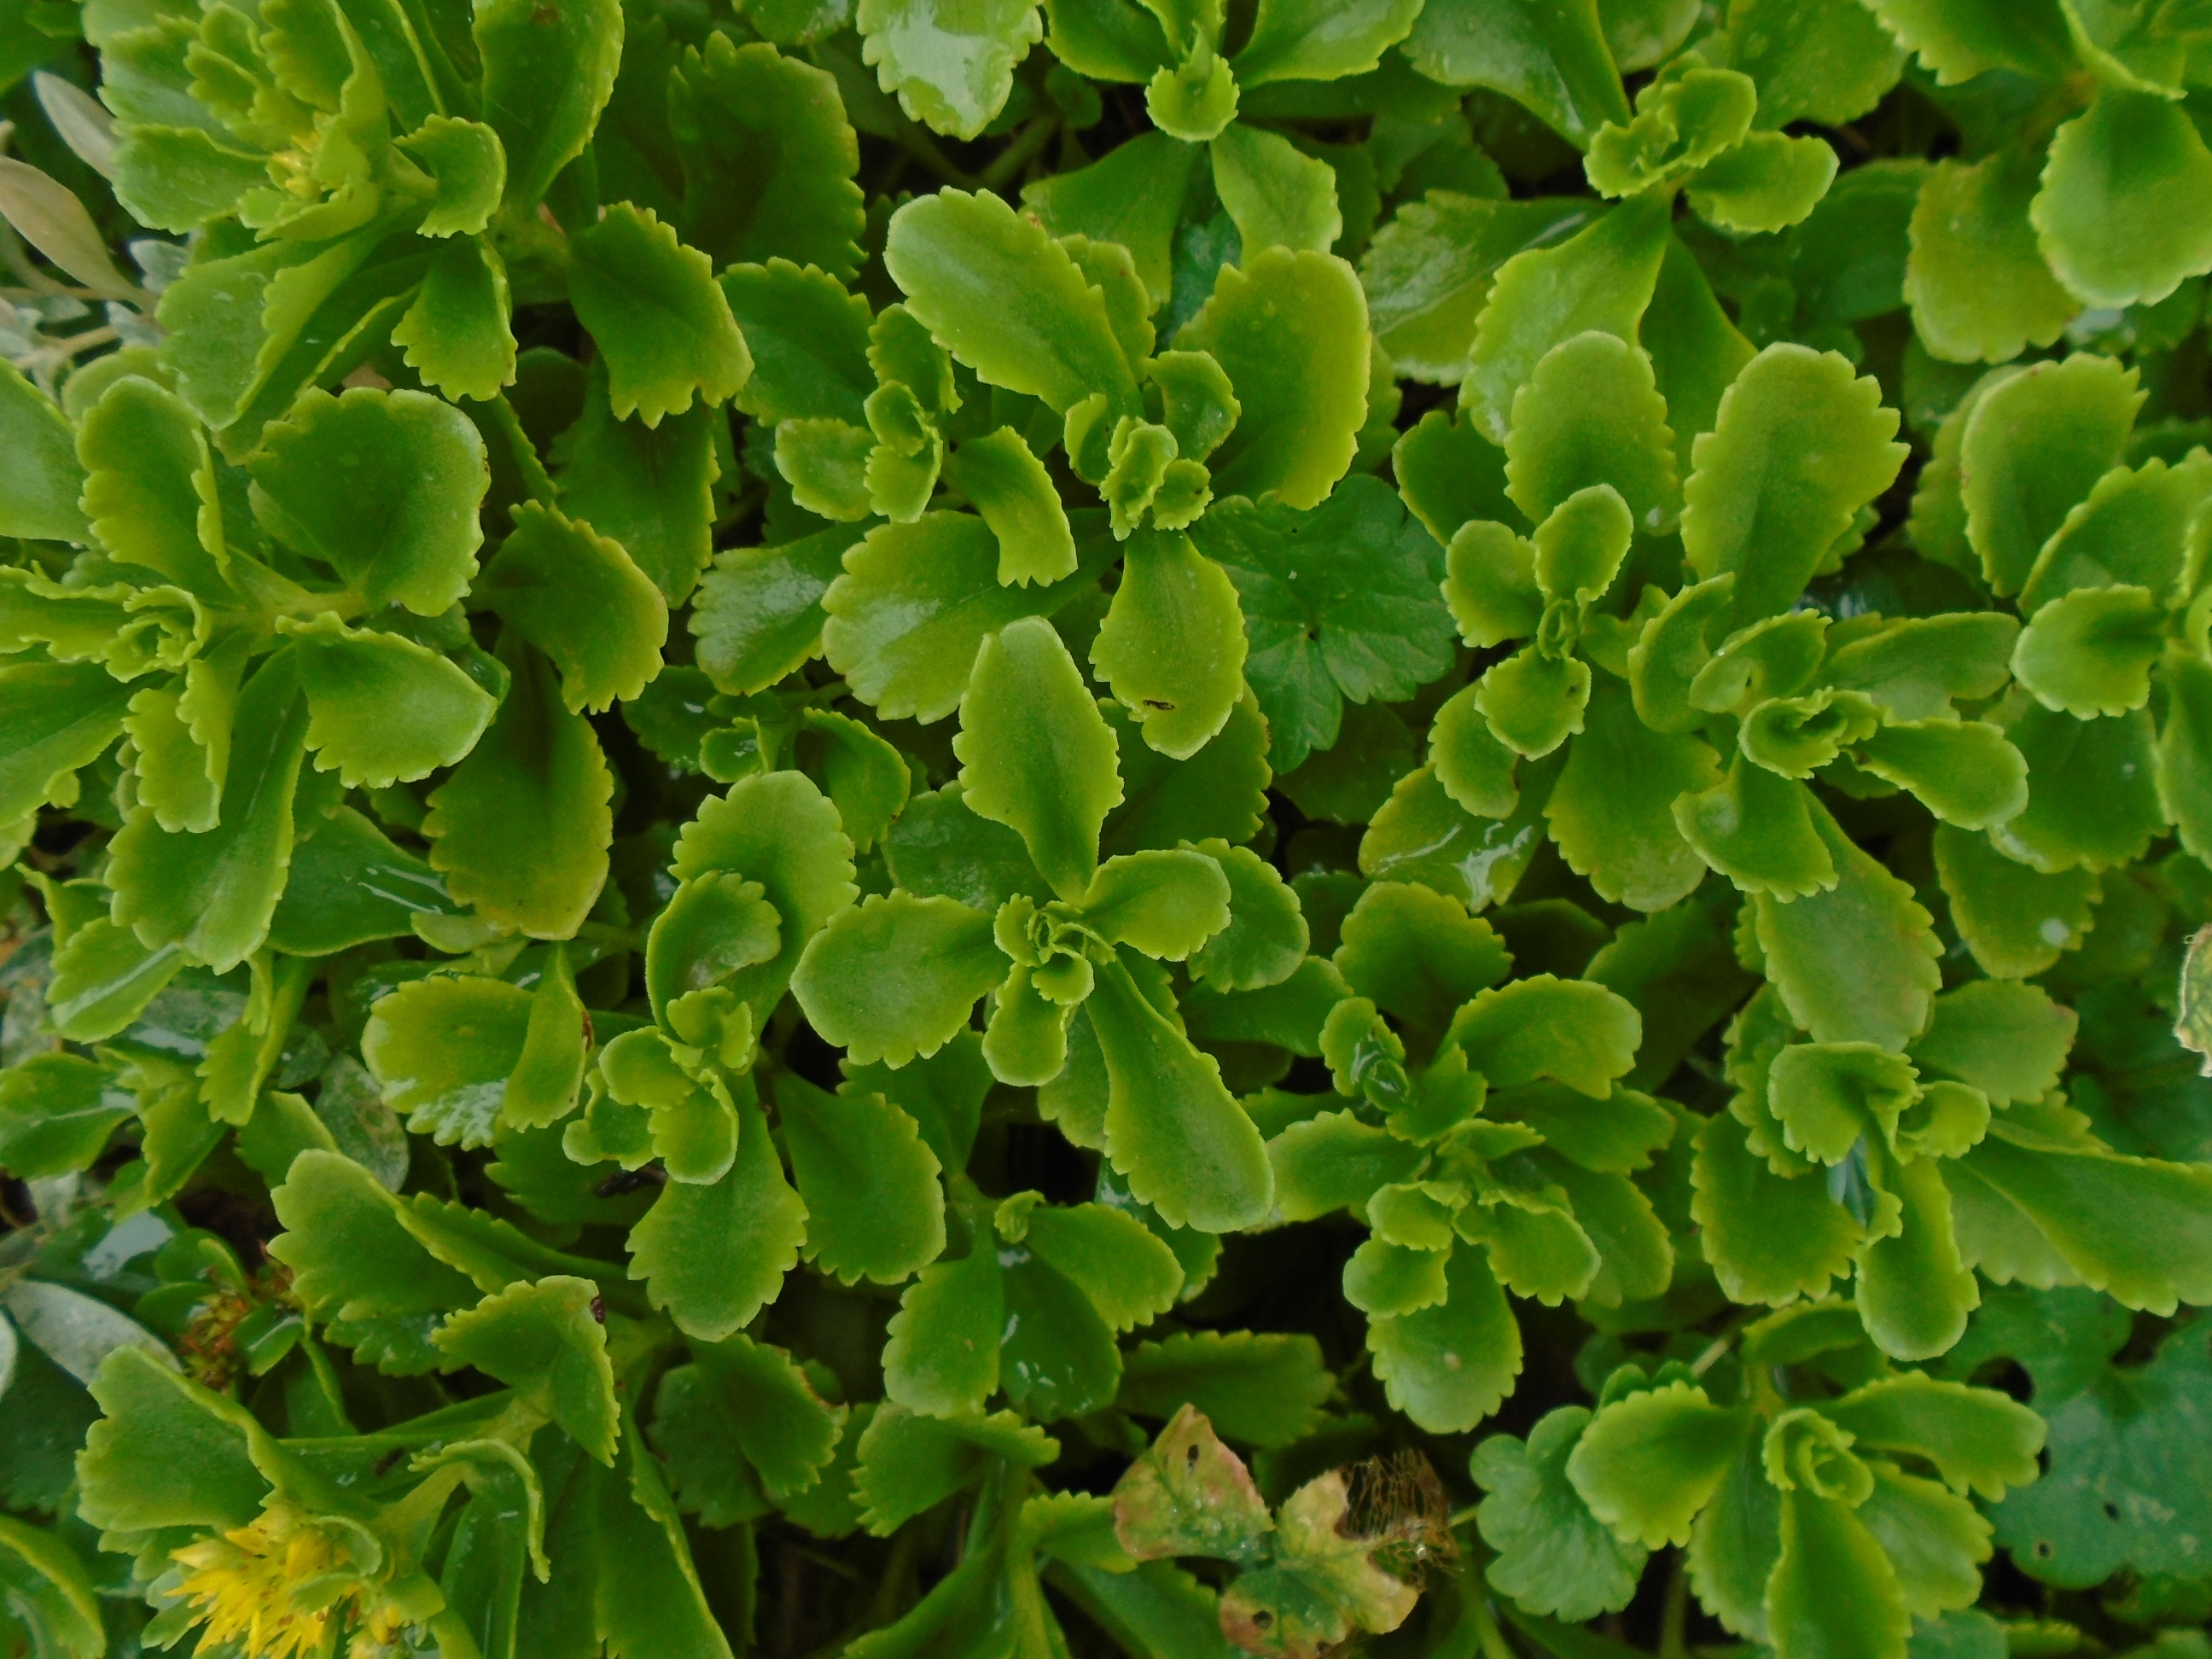
nature, plant, leaf, flower, green, herb, produce, evergreen, botany, leaves, background, shrub, ornamental plants, climbing plants, flowering plant, maidenhair tree, after the rain, annual plant, land plant, centella